Yusuf Raza Gilani

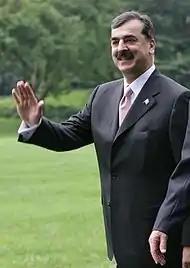
Gillani speaking to reporters in a 2008 state visit to the United States.

Though the Pakistan Government subsequently rejected his claims, it triggered a storm in the country's political science circles, especially between the civil government and the military. A judicial commission was subsequently appointed to investigate the matter.